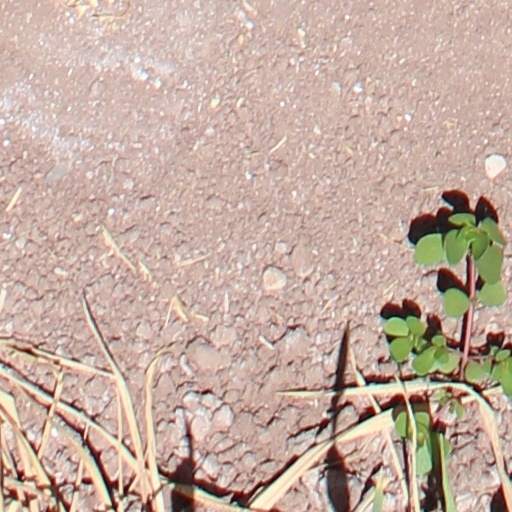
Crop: wheat